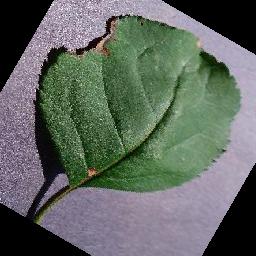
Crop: apple
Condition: black_rot